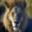
Label: lion